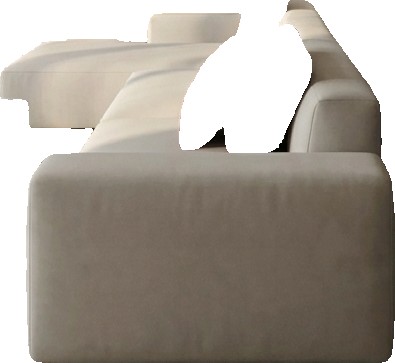
Surface category: sofa